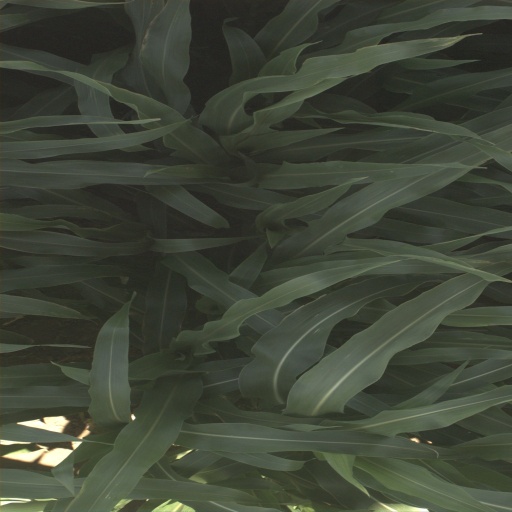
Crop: sorghum